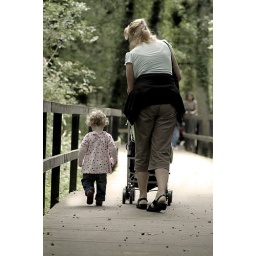
little girl walking with her grandma in the park